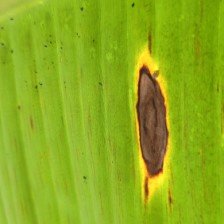
Label: cordana